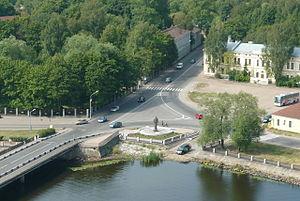
Le Place de Pierre le Grand auparavant place Saint-Anne est une place de Vyborg en Russie.
Le Pont du château, est un pont construit á Viipuri en Russie.
Annenkrone est une fortification sur l’île de Linnasaari a Vyborg en Russie.